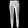
Label: Trouser